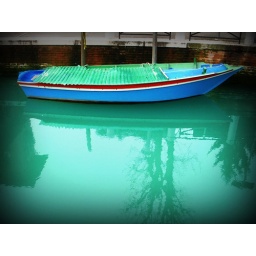
pretty blue water in the canal on the Island of Lido.